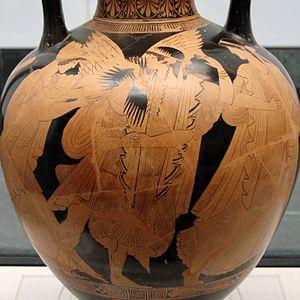
Enlèvement d'Orithye par Borée
Borée, dans la mythologie grecque, est le fils d'Éos et d'Astréos. Il est la personnification du vent du nord, l'un des quatre vents directionnels.